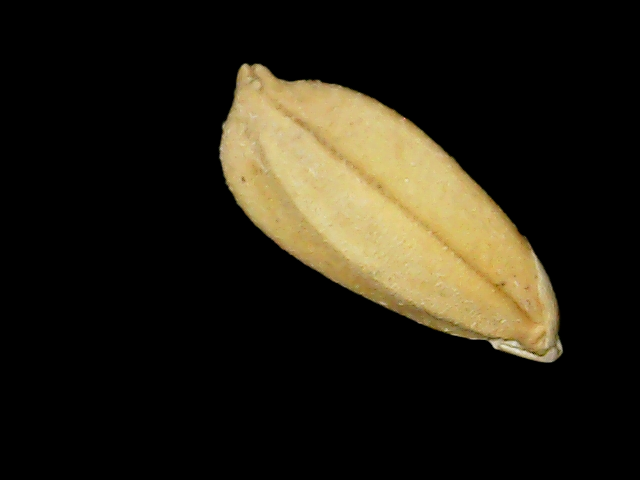
Rice variety: Binadhan08